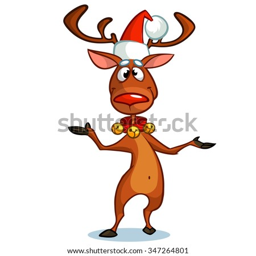
christmas reindeer red nose in hat pointing a hand